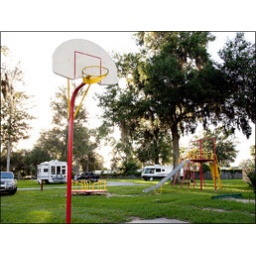
hoop it up at basket ball court in RVcamp ocala